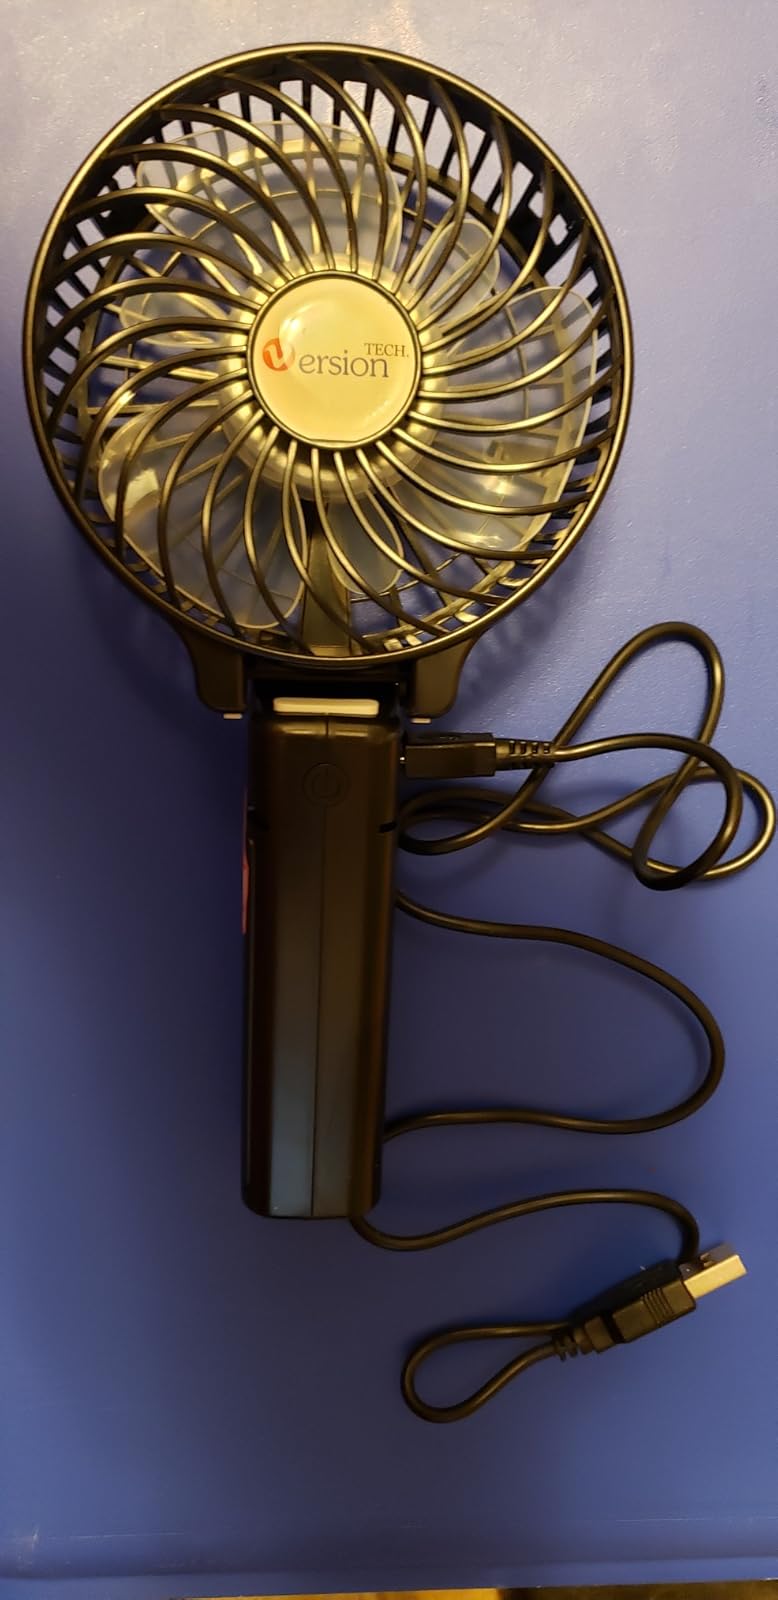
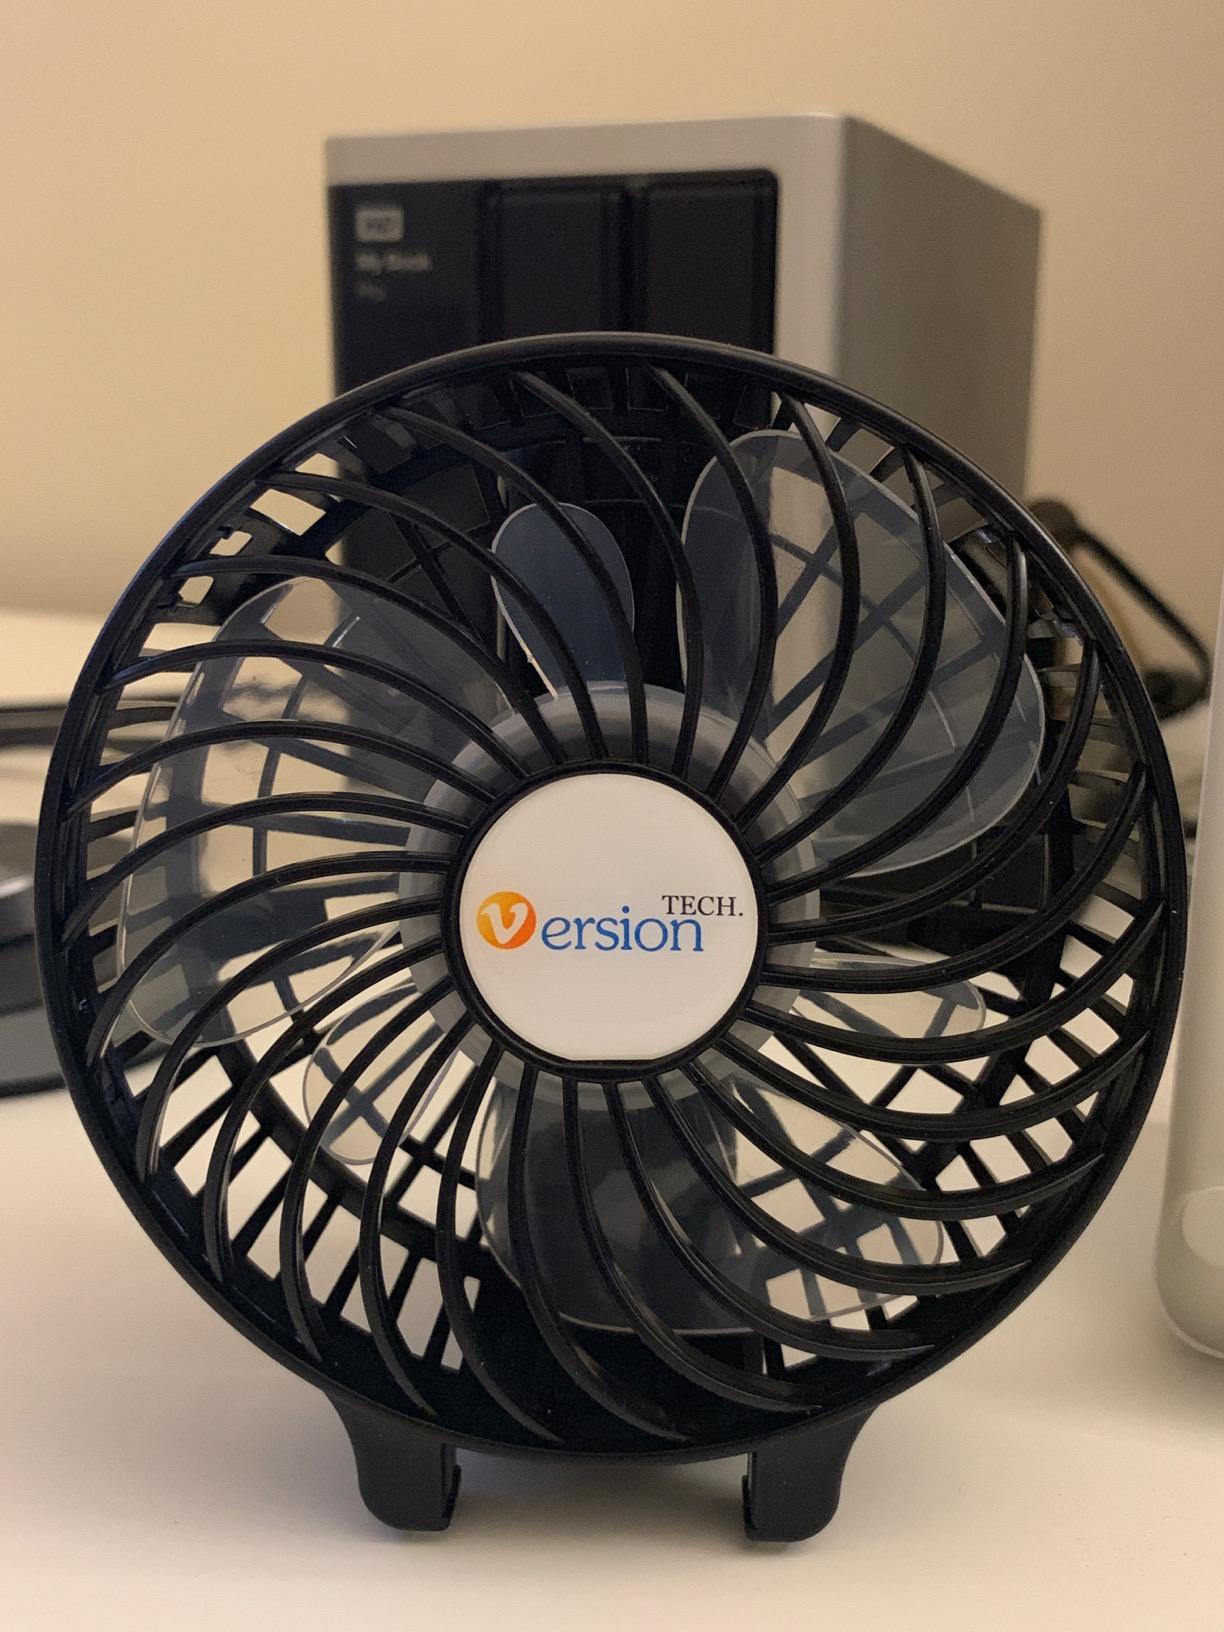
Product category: fan
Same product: yes